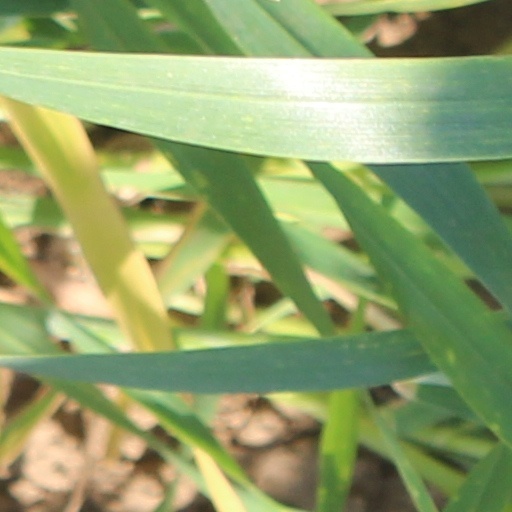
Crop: wheat